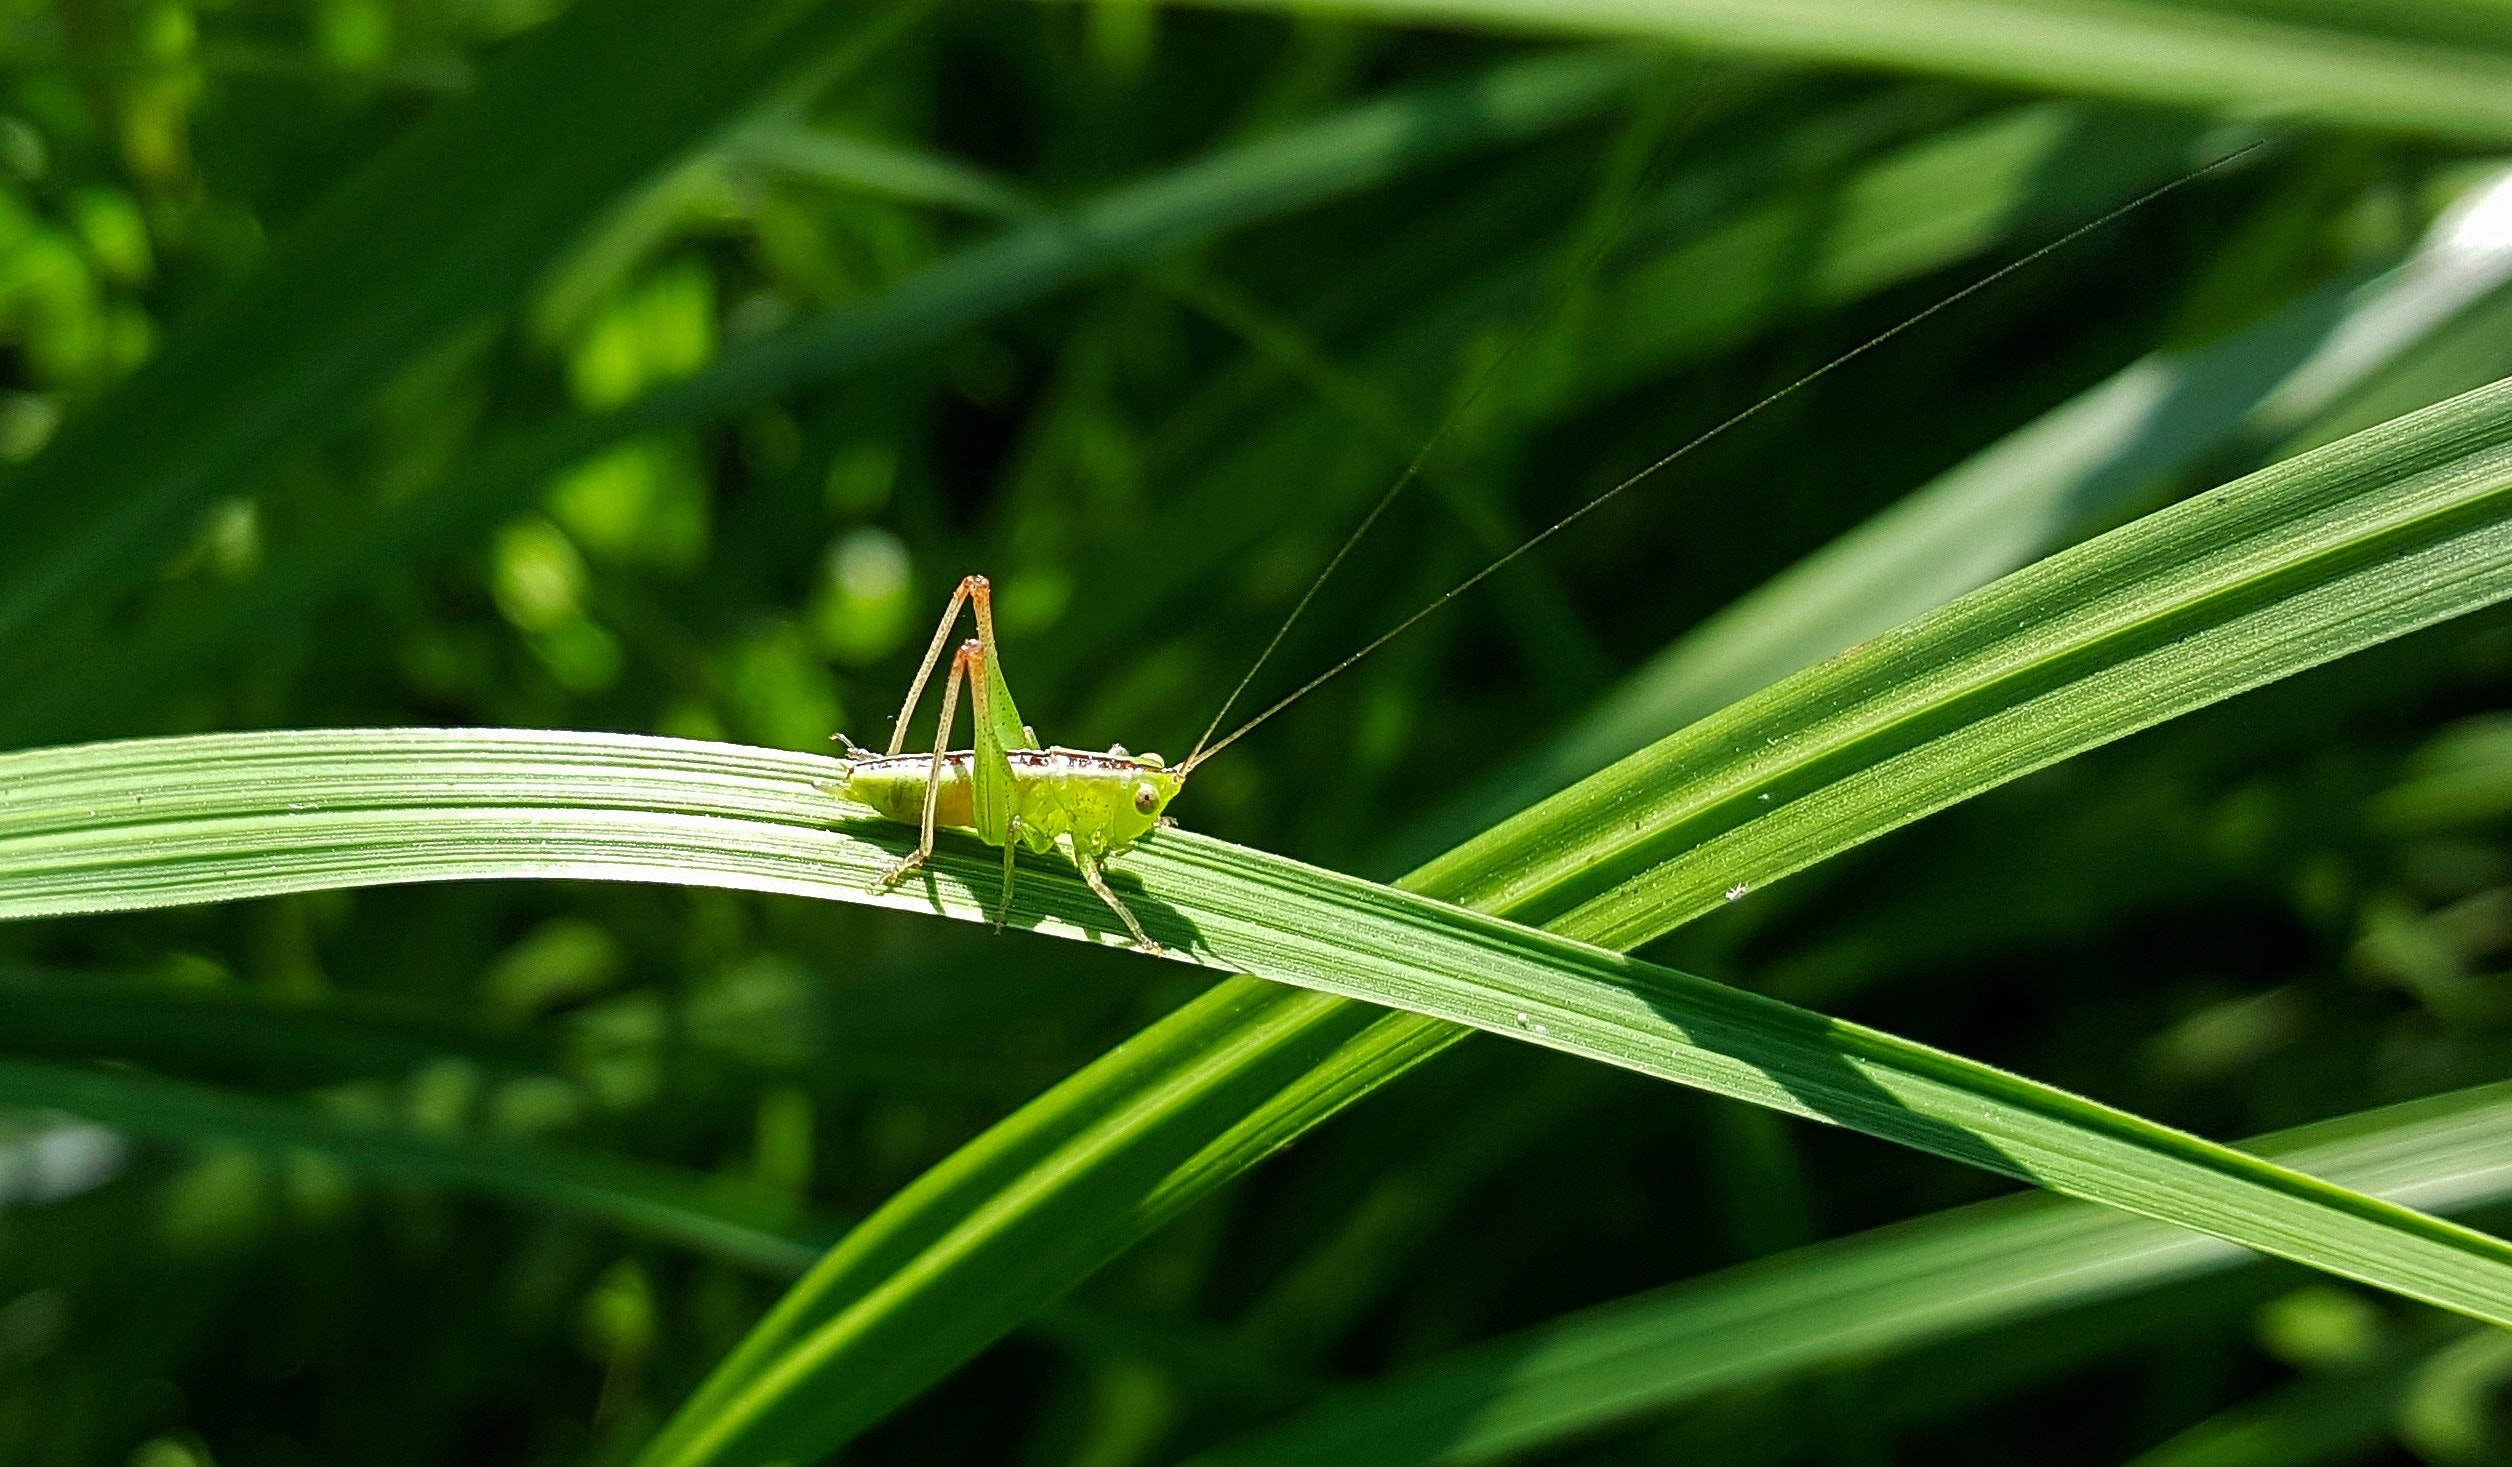
insect, grass, net winged insects, terrestrial plant, plant, grass family, close up, invertebrate, organism, macro photography, cricket like insect, leaf, grasshopper, cricket, damselfly, sweet grass, dragonflies and damseflies, plant stem, dragonfly, pest, photography, lemongrass, chrysopogon zizanioides, sedge family